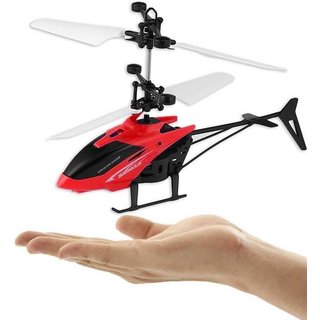
Vehicle type: Planes